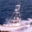
Label: ship